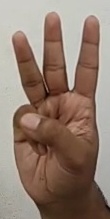
ASL sign: W